Dusty Henricksen

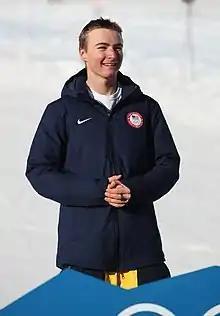
Henricksen in 2020

Dustin Henricksen (born February 2, 2003) is an American freestyle snowboarder.